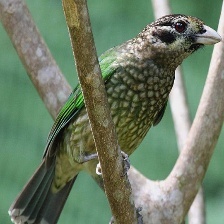
Species: SPOTTED CATBIRD
Scientific name: AILUROEDUS MACULOSUS